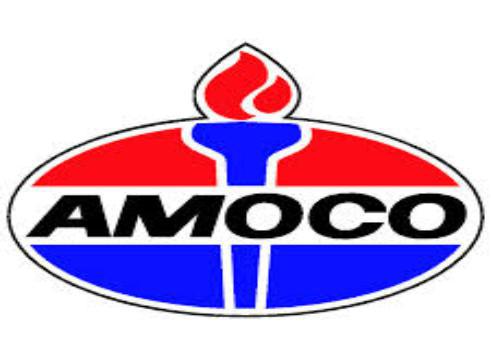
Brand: Amoco
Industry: Others